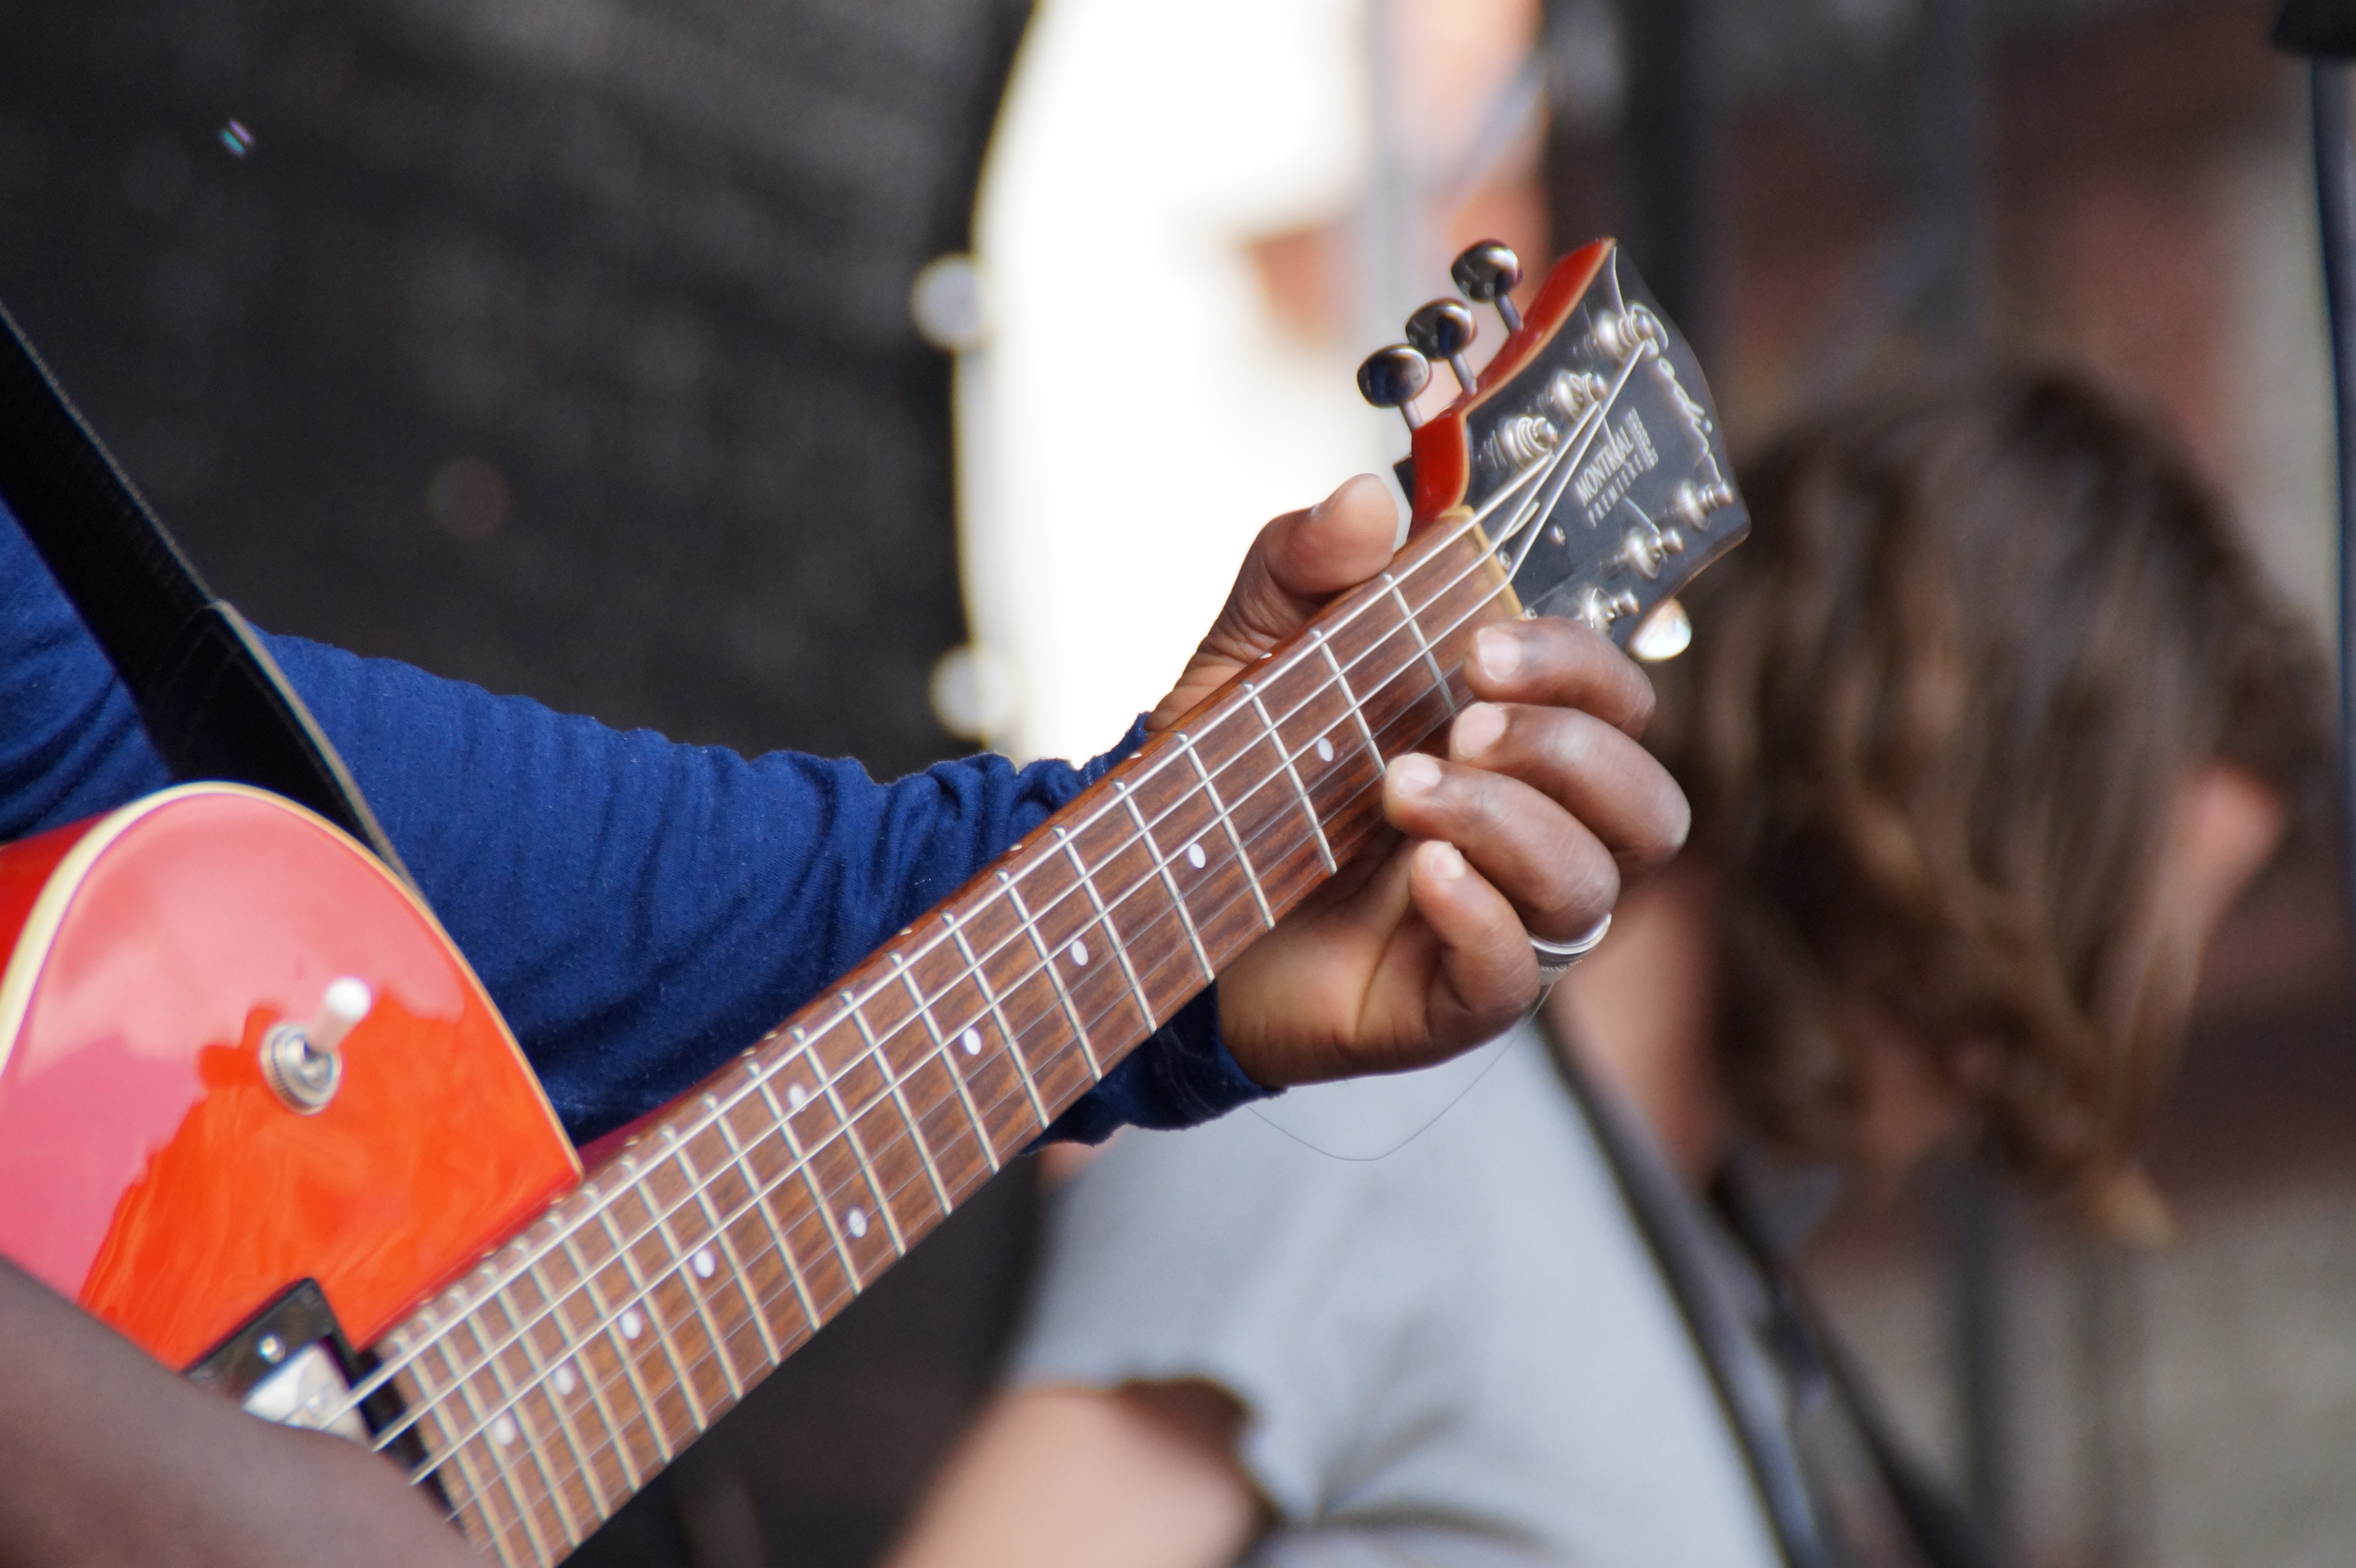
rock, music, guitar, acoustic guitar, concert, band, red, instrument, musician, black, guitar player, electric guitar, musical instrument, close up, bassist, singing, guitarist, bass guitar, rock music, rock and roll, singer songwriter, string instrument, plucked string instruments, slide guitar